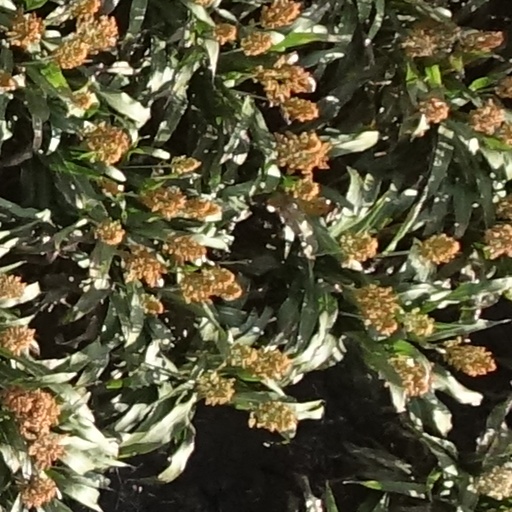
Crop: sorghum